Heinrich Stuhlmann

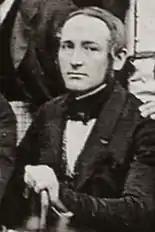
Heinrich Stuhlmann (1843)

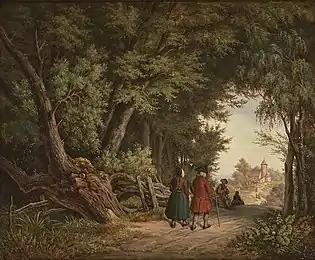
A Romantic Forest Path

Heinrich Stuhlmann (28 December 1803, Hamburg - 23 October 1886, Hamburg) was a German painter, graphic artist and amateur photographer.